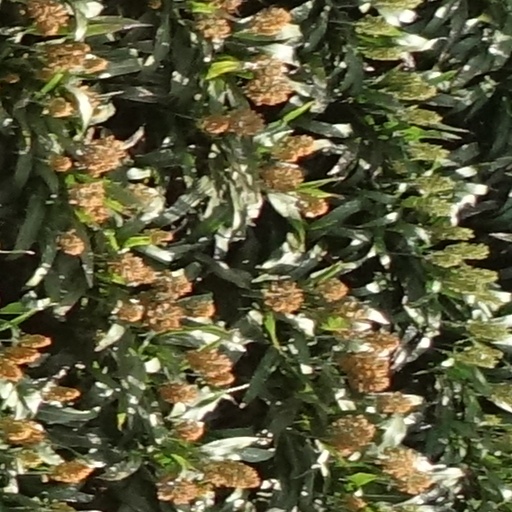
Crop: sorghum